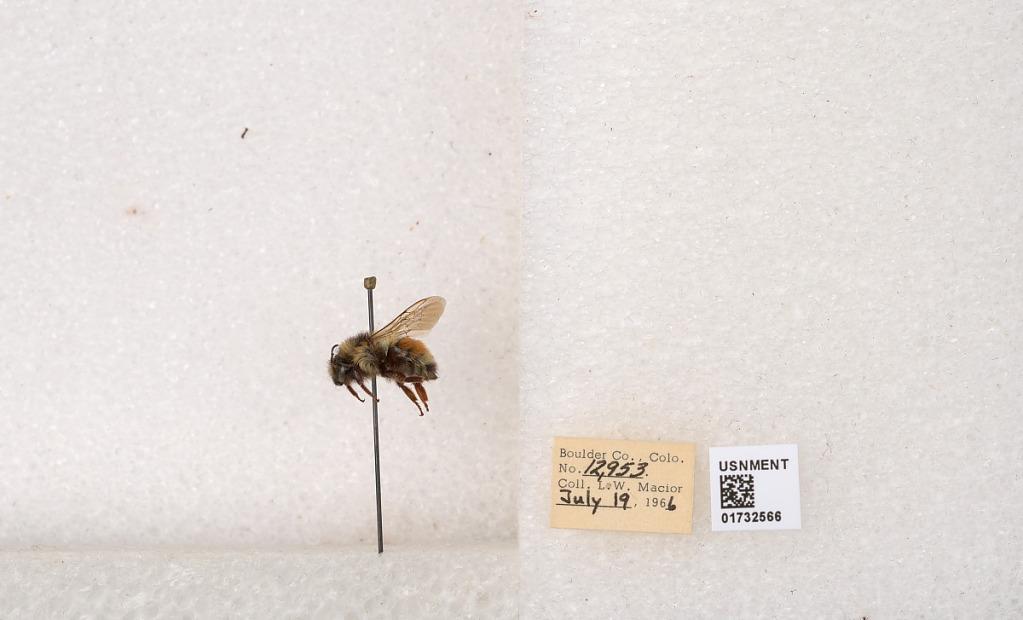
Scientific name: Bombus (Pyrobombus) sylvicola Kirby
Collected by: L. Macior
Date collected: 1966-7-19
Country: United States
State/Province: Colorado
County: Boulder
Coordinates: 40.0163, -105.294